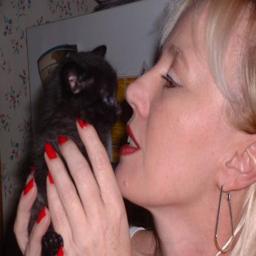
Animal: cats